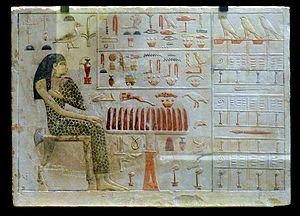
La princesse Néfertiabet devant son repas funéraire.
L'Ancien Empire égyptien est une période de l'histoire de l’Égypte antique qui couvre une large partie du troisième millénaire avant notre ère. Succédant à la période thinite qui a vu l'apparition de l’État en Égypte, elle comprend les IIIᵉ, IVᵉ, Vᵉ et VIᵉ dynasties, puis s'achève par une période de fragmentation politique, la Première Période intermédiaire.
La princesse Néfertiabet est sans doute une fille ou une sœur du roi Khéops. Elle épouse Oupemnéfret qui hérite ainsi du titre de prince.